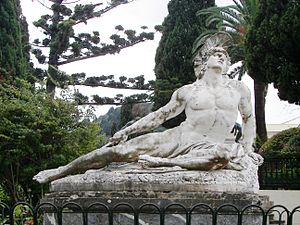
Achilleus / Alexander den Store og Achilleus
Akhilleas thniskon (= den døende Achilleus).
Achilleus er i græsk mytologi en deltager i trojanerkrigen, der skildres i Iliaden, og søn af kong Peleus og nereiden Thetis. Peleus var søn af kong Aiakos på øen Aigina, og selv konge af Iolkós. Peleus' bror Telamon var konge på øen Salamis udenfor Athen, og far til Aias.